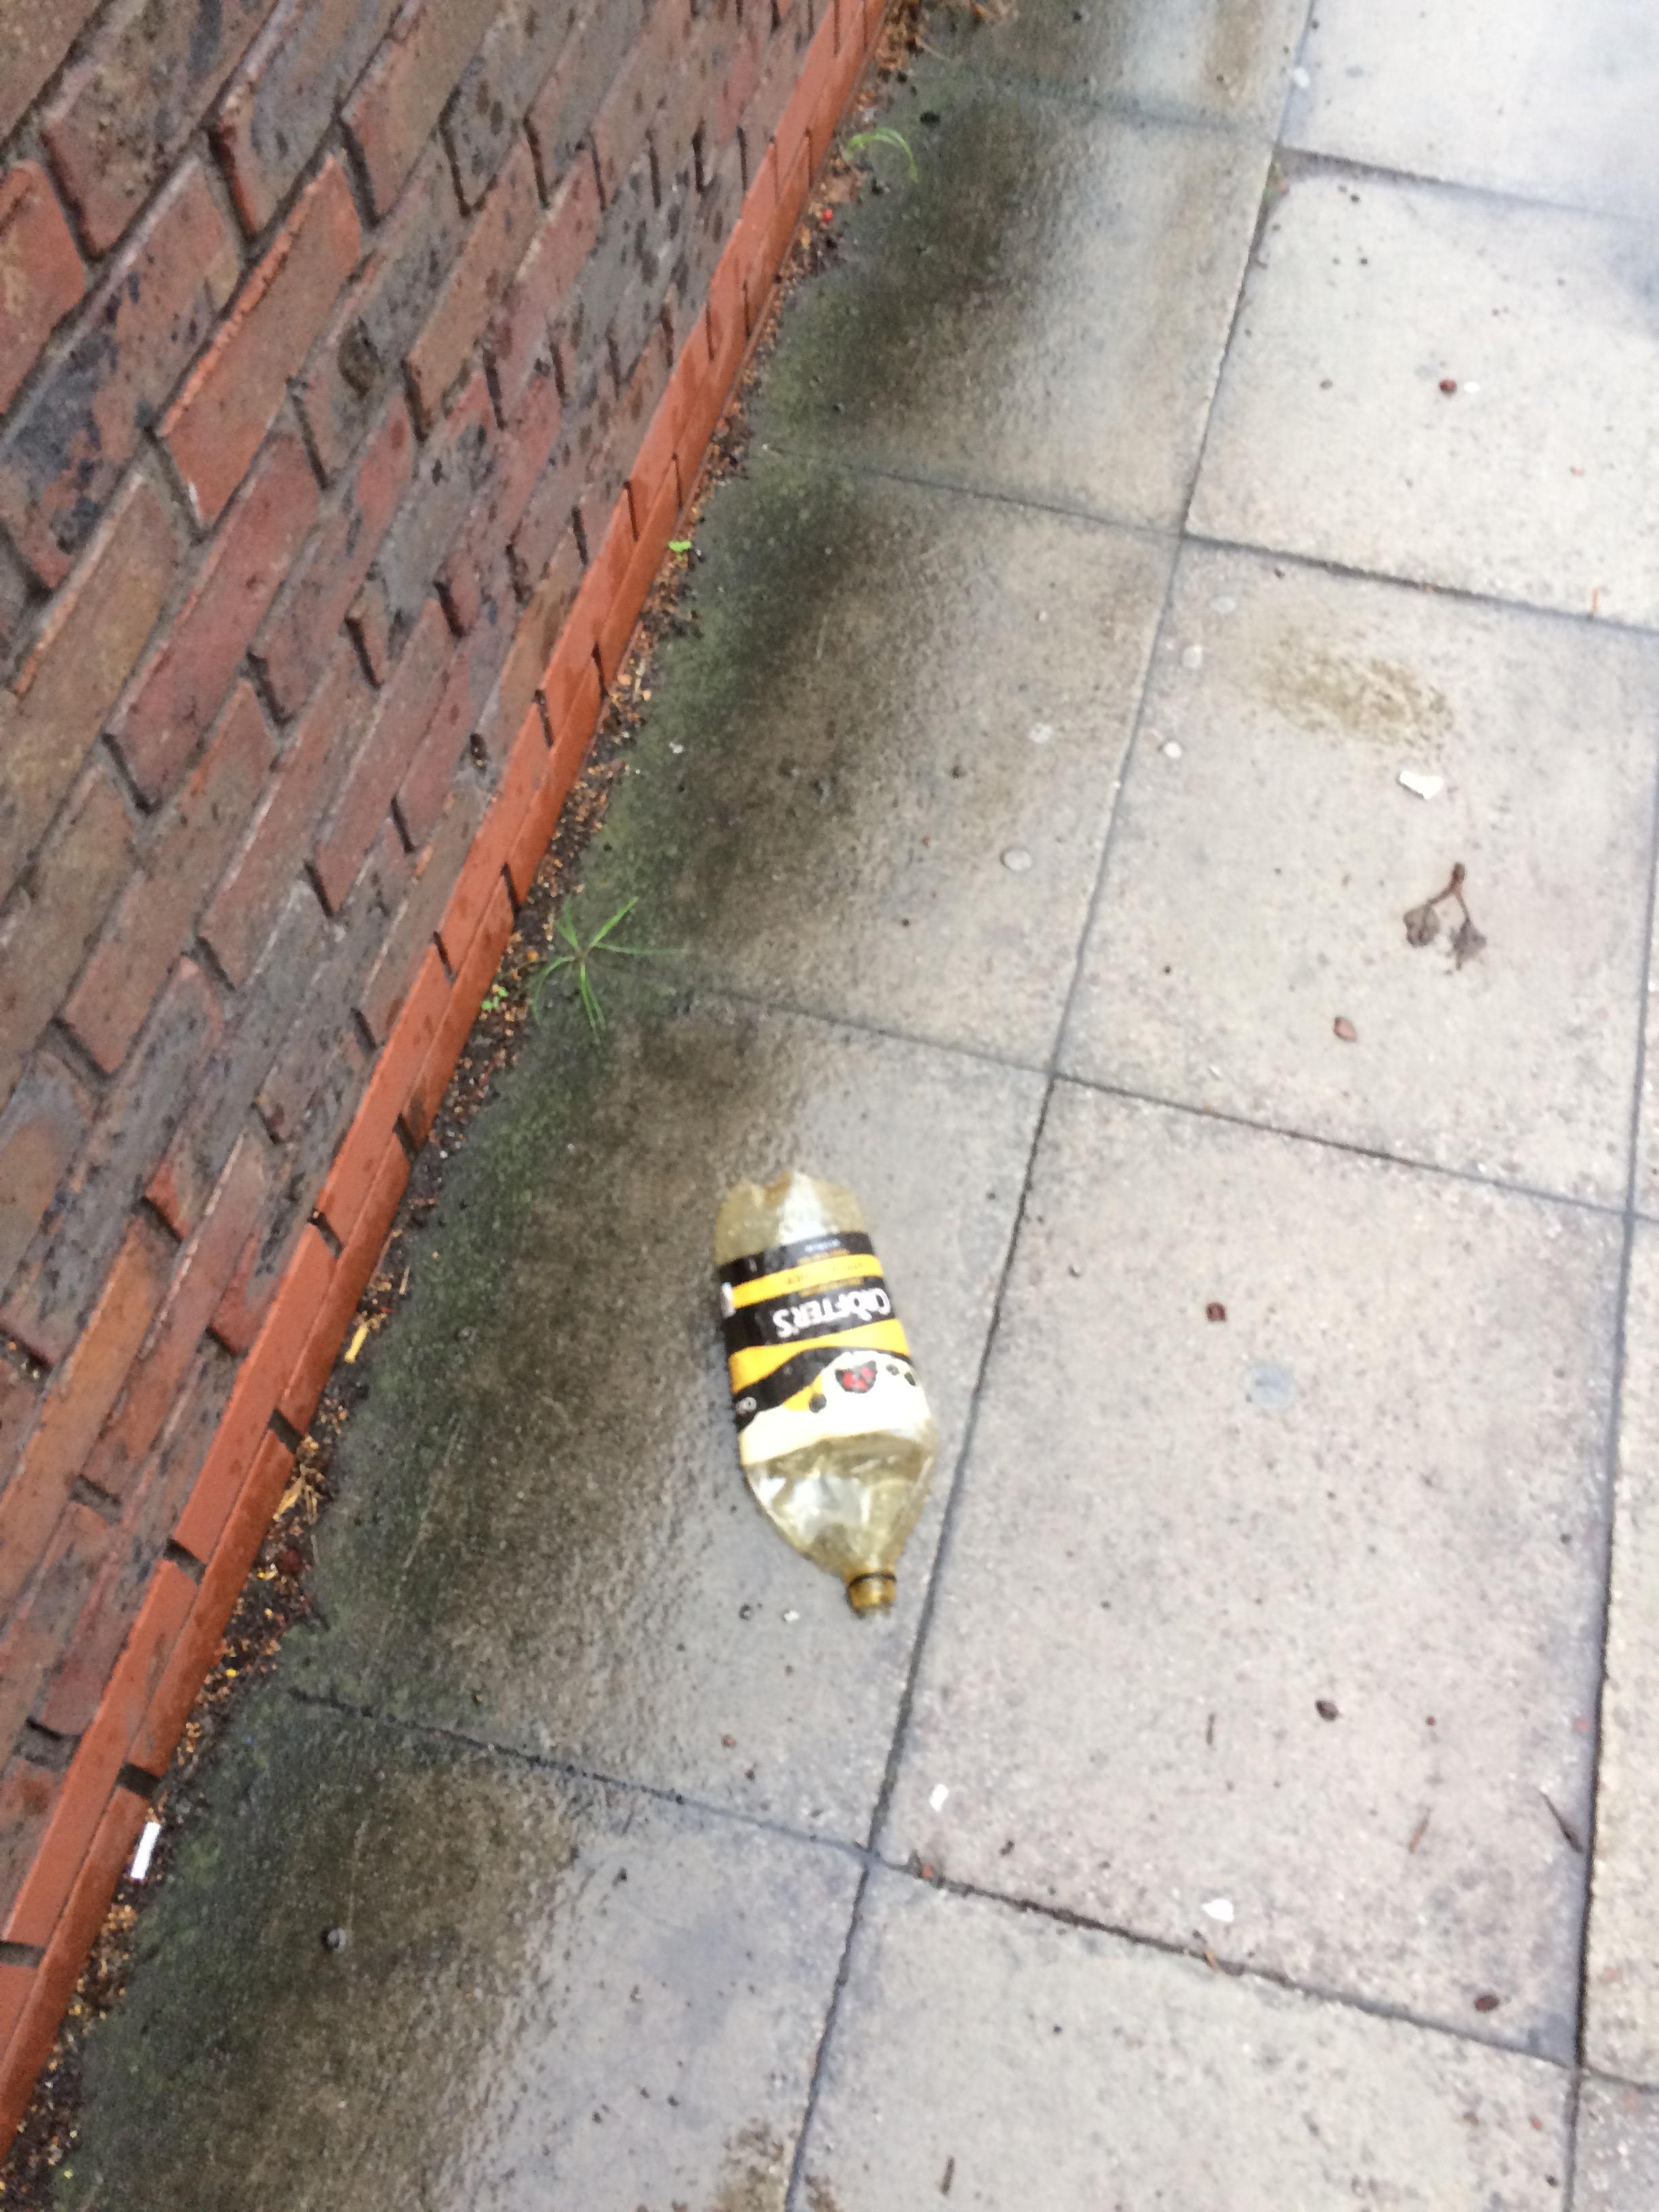
Object: Clear plastic bottle (Bottle)

Object: Cigarette (Cigarette)

Object: Cigarette (Cigarette)